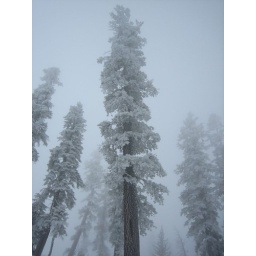
icy trees in the clouds